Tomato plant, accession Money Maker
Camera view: vertical (180 deg); turntable rotation: 30 degrees
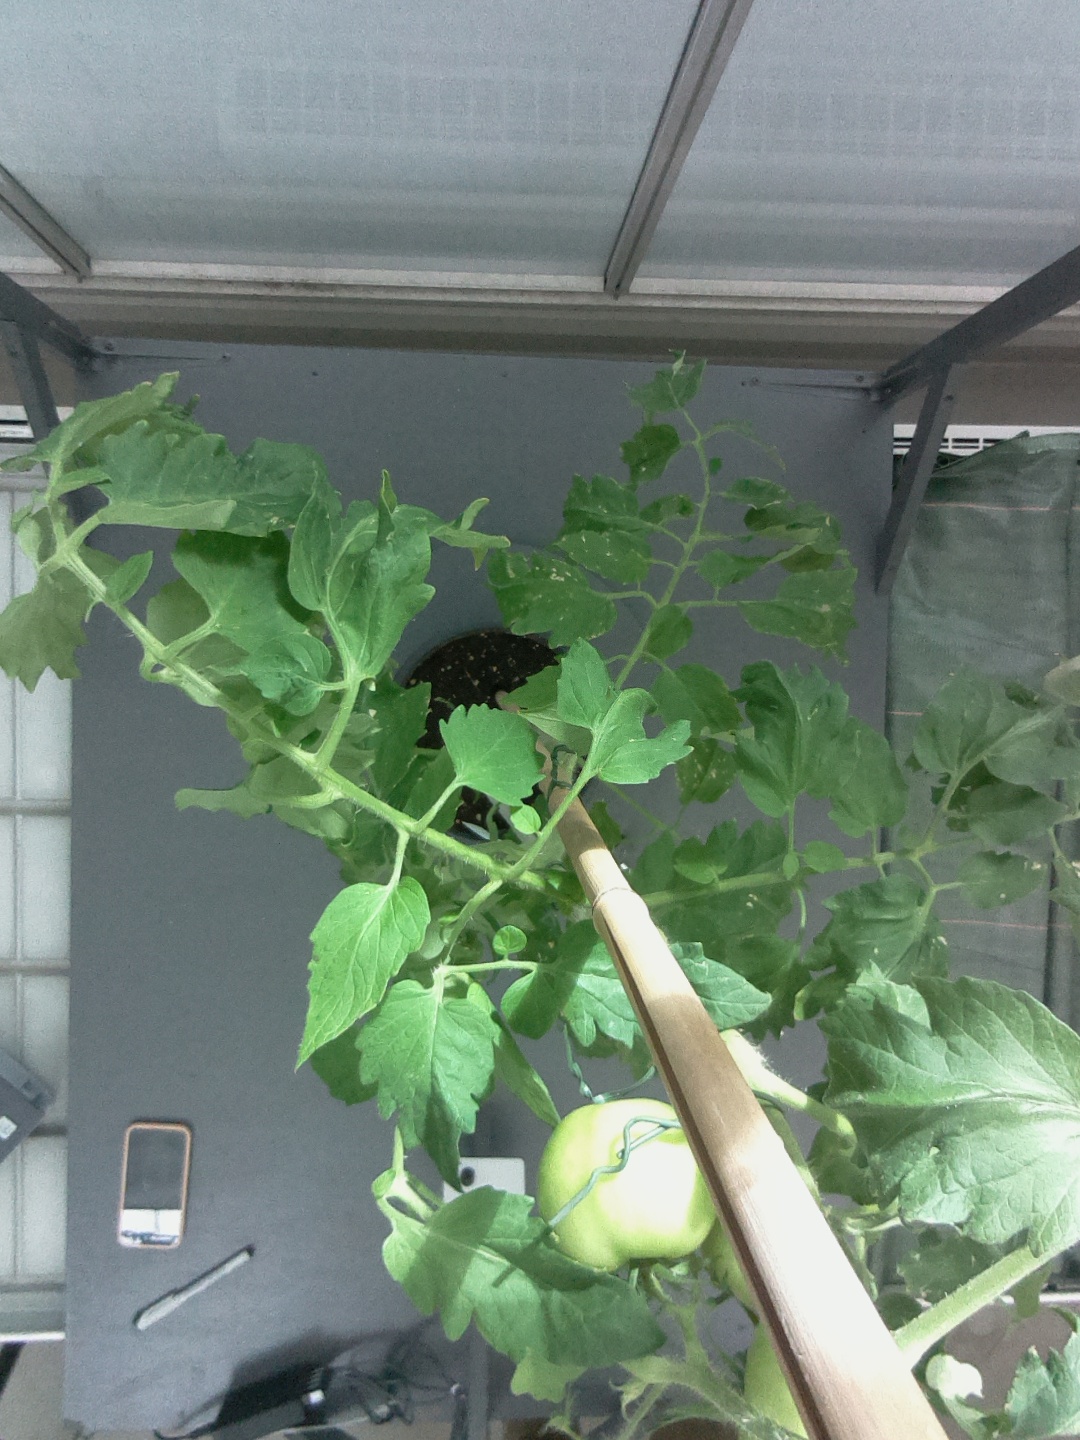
BBCH growth stage 75: 50%-60% of final fruit size